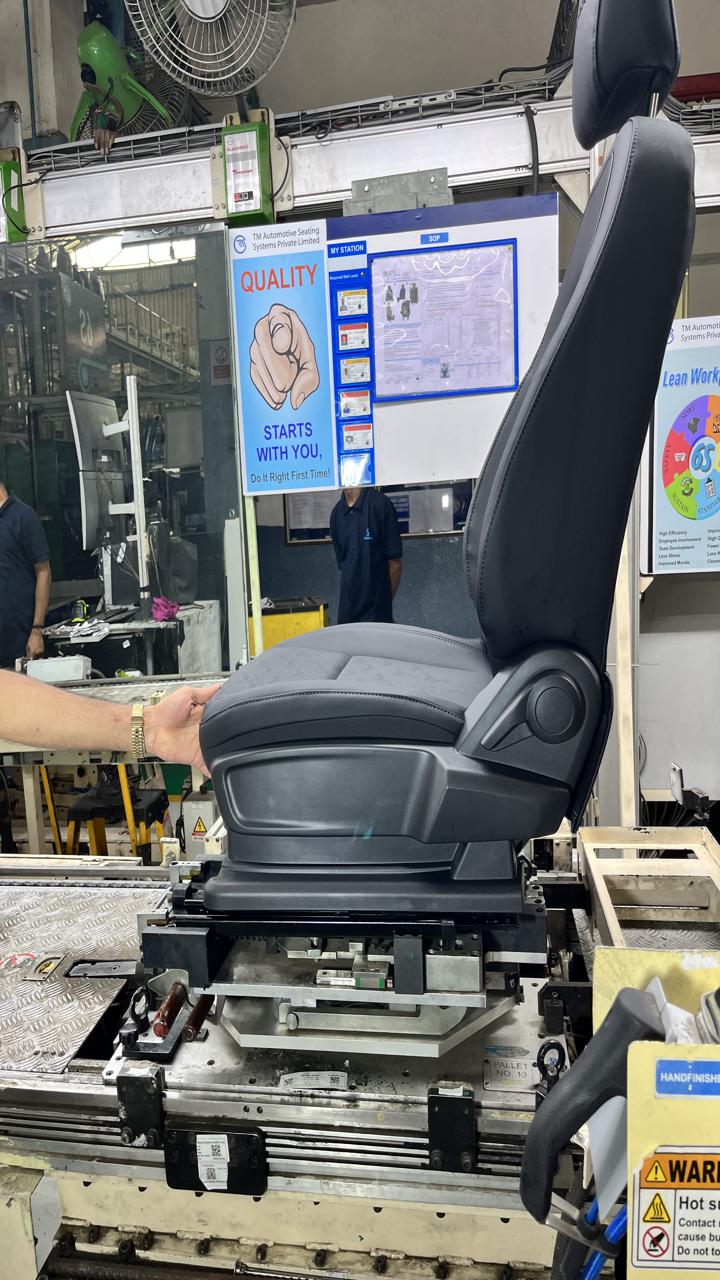
Label: Knob